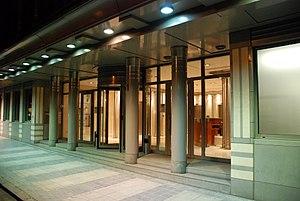
Belgique - Bruxelles - immeuble Dexia Meeus (Architecture postmoderne en Belgique - Atelier d'Art Urbain)
L'Atelier d'Art urbain, est un bureau d'architectes qui est, avec l'Atelier d'architecture de Genval, Michel Jaspers et le Bureau d'architecture Henri Montois, un des principaux représentants du postmodernisme en Belgique dans les années 1990 et 2000.